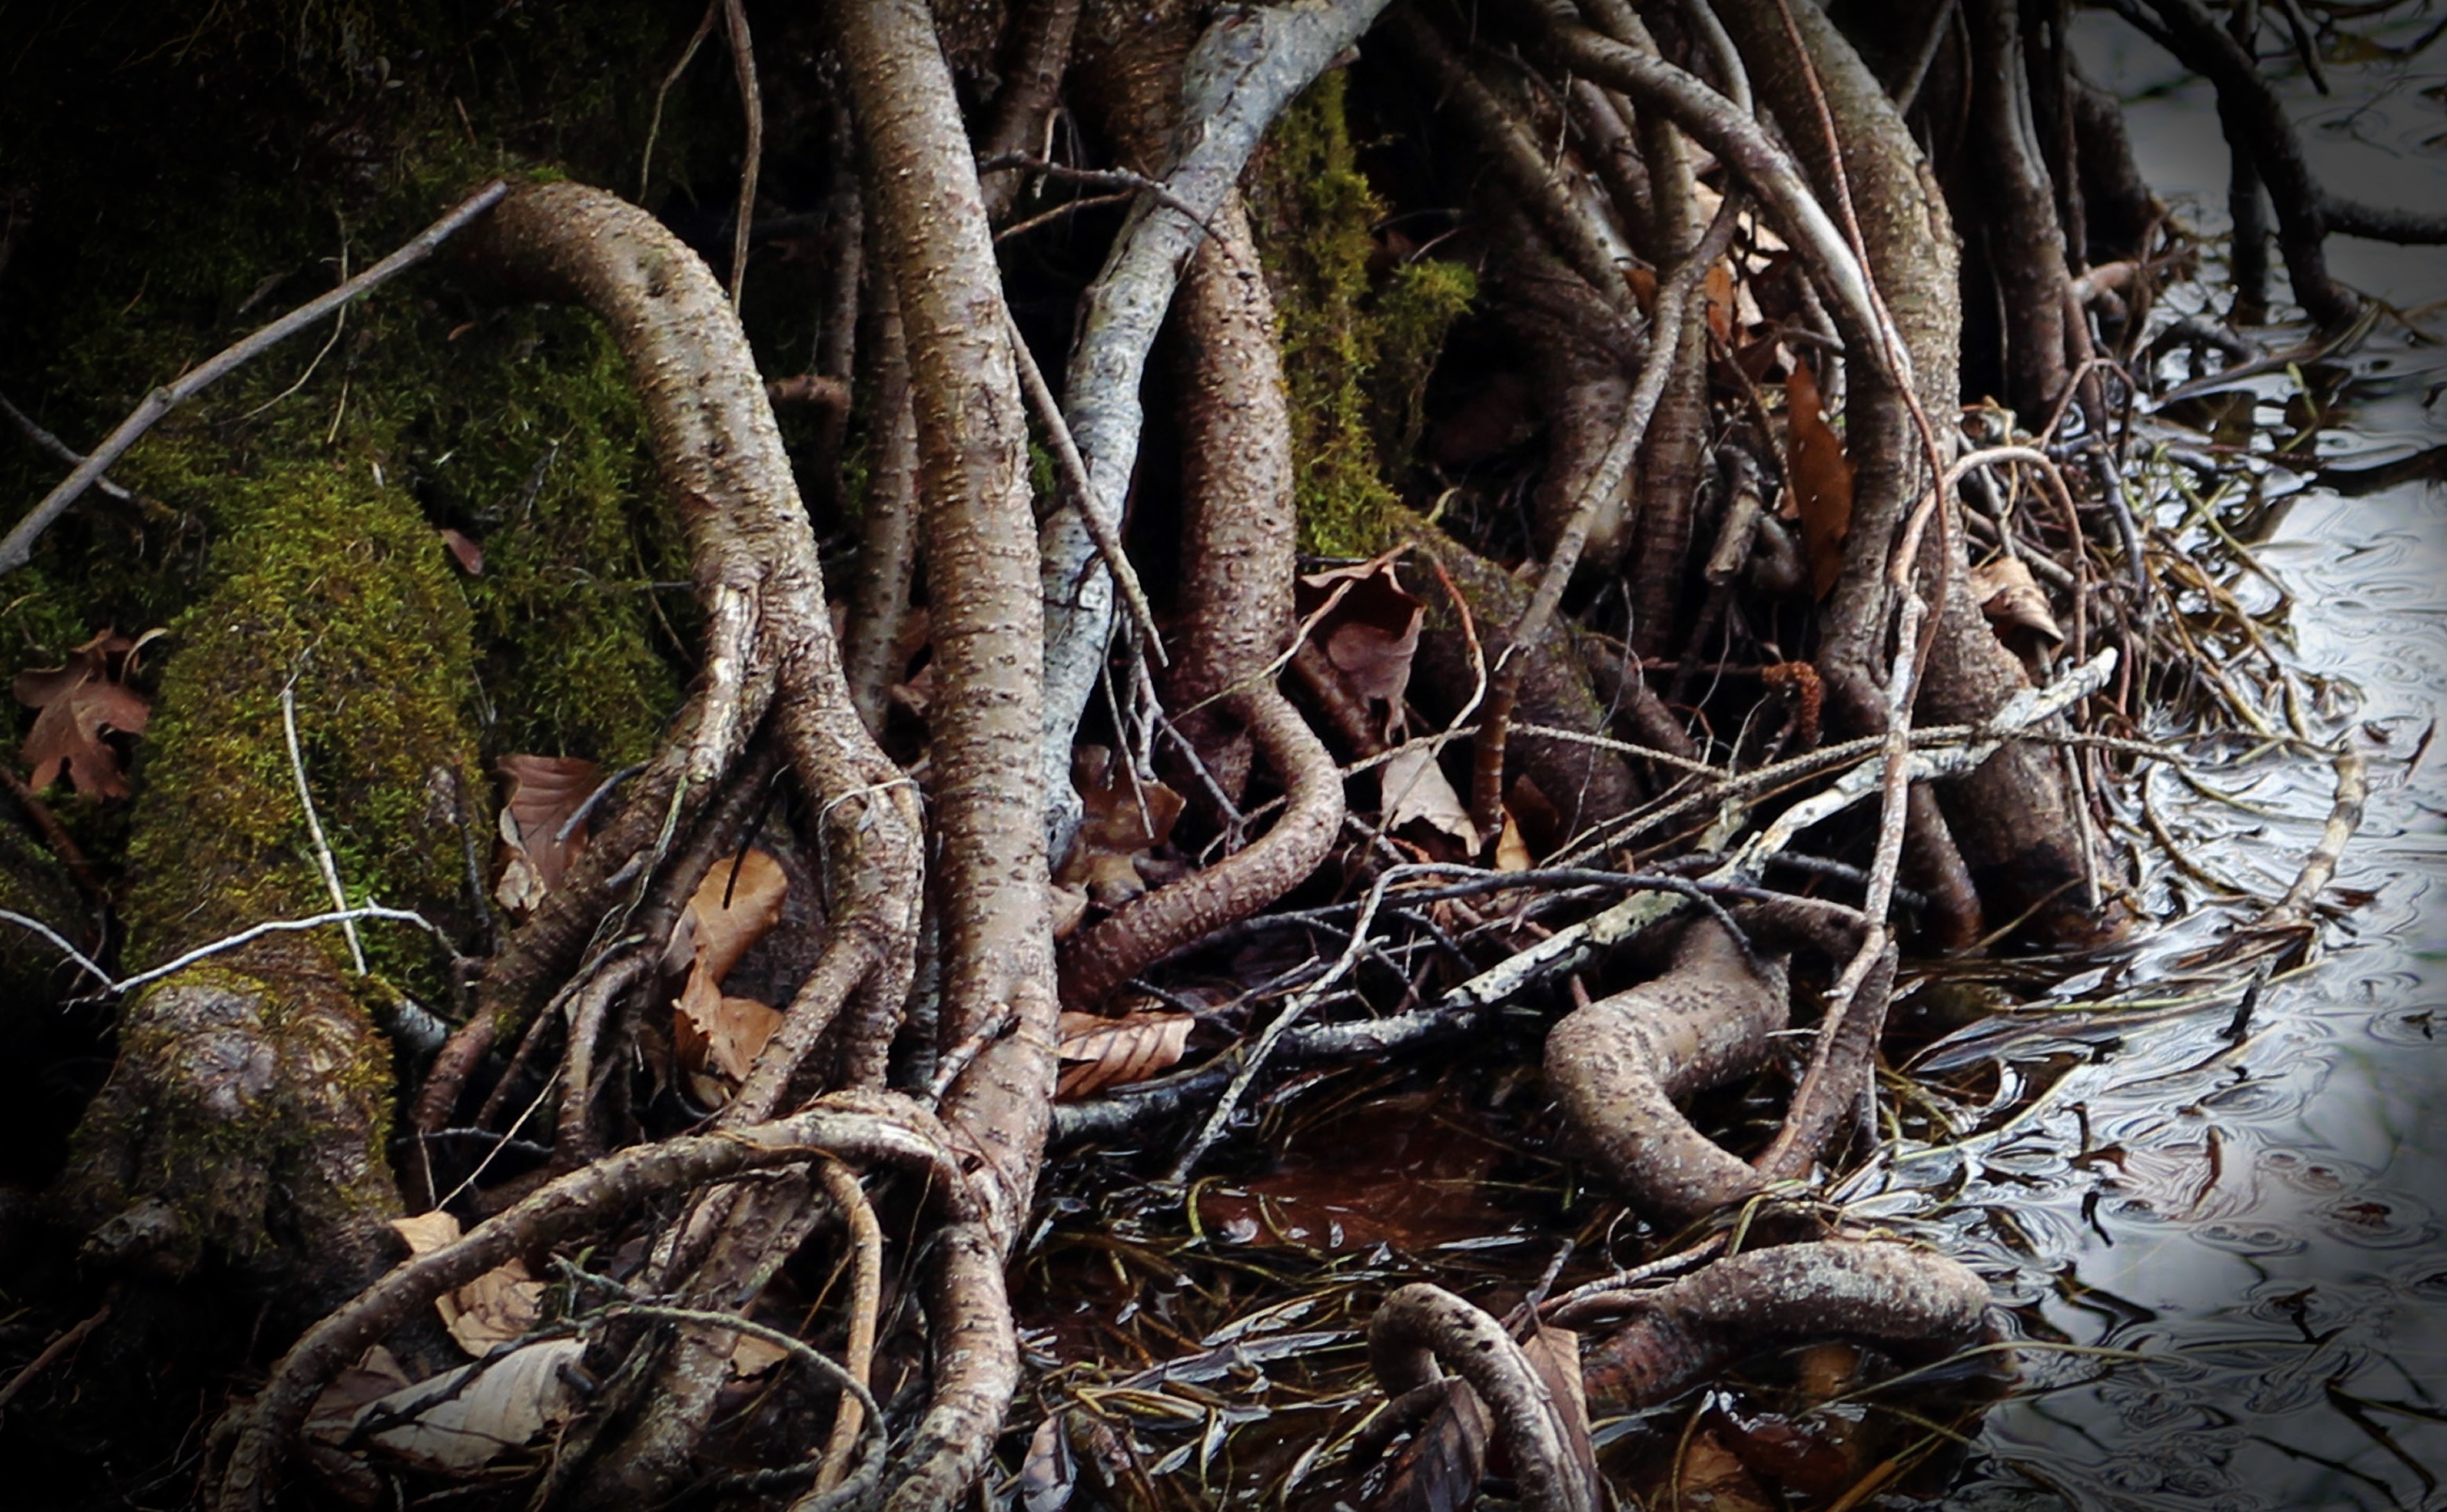
tree, water, nature, forest, branch, plant, wood, leaf, trunk, overgrown, wildlife, jungle, thicket, flora, root, rainforest, woodland, habitat, devoured, marsh plant, natural environment, woody plant